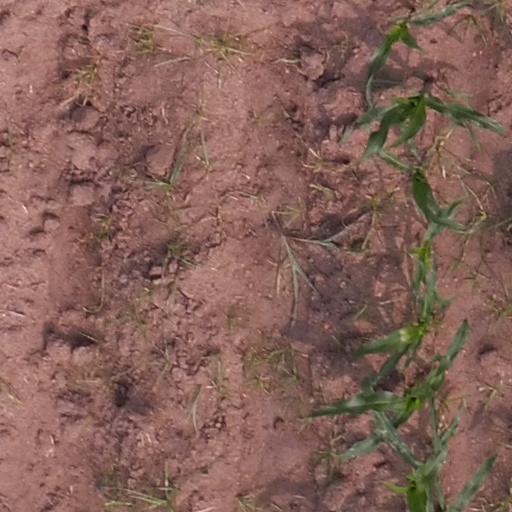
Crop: maize; corn